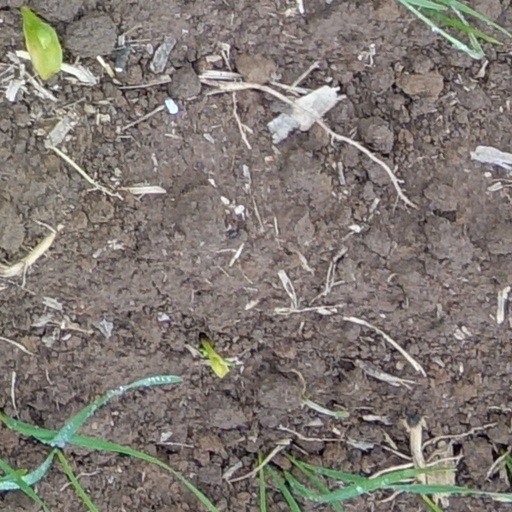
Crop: wheat